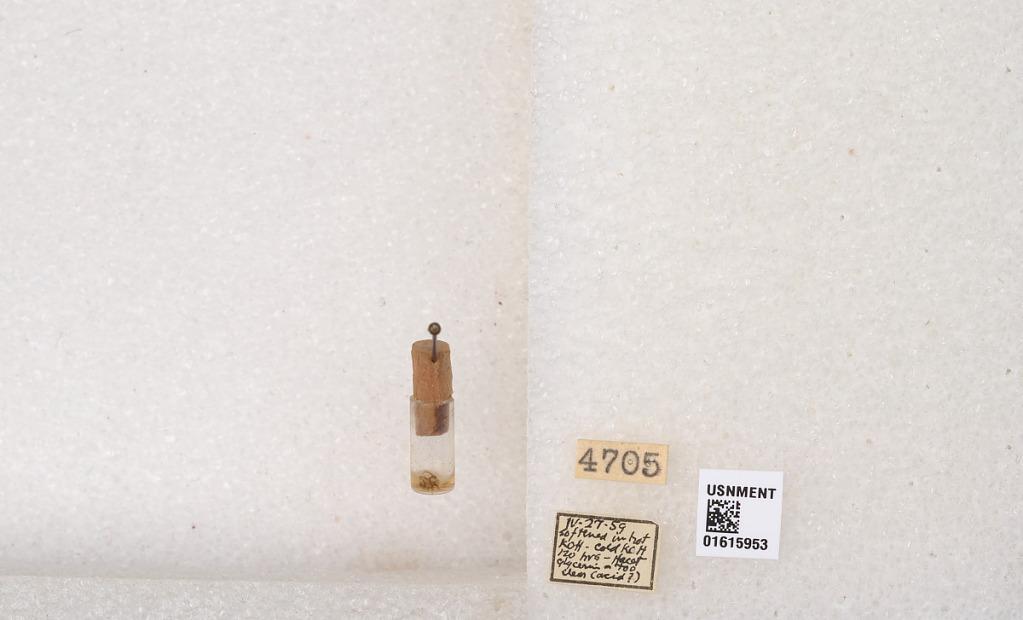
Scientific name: Xylocopa (Schonnherria) muscaria (Fabricius)
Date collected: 1959-4-27